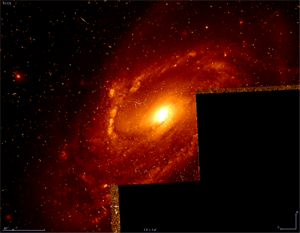
NGC 1241 est une galaxie spirale barrée située dans la constellation de l'Éridan à environ 185 millions d'années-lumière de la Voie lactée. Elle a été découverte par l'astronome germano-britannique William Herschel en 1785.